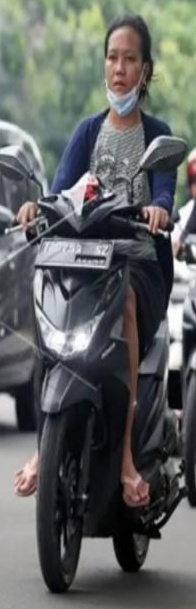
person-with-helmet: 0
person-without-helmet: 1